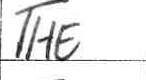
Label: the